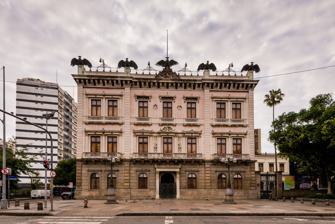
Building: Catete Palace
Country: Brazil
Year built: 1867
Former Brazilian presidential palace Catete Palace Palácio do Catete Former Presidential Palace; now Republic Museum General information Status museum Architectural style Neoclassical Location Flamengo Address Rua do Catete, 153 Town or city Rio de Janeiro Country Brazil Coordinates 22°55′33″S 43°10′34″W / 22.92583°S 43.17611°W / -22.92583; -43.17611 Current tenants Ministry of Culture ( Museu da República ) Construction started 1854 Completed 1867 Renovated 1883 Client António Clemente Pinto, Baron of Nova Friburgo Owner Brazilian government Technical details Floor count 3 Design and construction Architect(s) Carl Friedrich Gustav Waehneldt Website museudarepublica.org.br National Historic Heritage of Brazil Designated 1938 Reference no. 153 The Catete Palace ( Portuguese : Palácio do Catete , IPA: [paˈlasju du kaˈtetʃi] ) is an urban mansion in the Flamengo neighborhood of Rio de Janeiro , Brazil. The property stretches from Rua do Catete (Catete Street) to Praia do Flamengo ( Flamengo Beach ). Construction began in 1858 and ended in 1867. It was Brazil's presidential palace from 1897 to 1960, and the site of Getúlio Vargas ' suicide. It now houses the Museu da República (Republic Museum) and a theatre. The Catete underground rail station is adjacent. History The Baron and Baroness of Nova Friburgo with a model of the Catete Palace in the background (undated) The building was built as the residence of the family of the Portuguese-born Brazilian coffee producer António Clemente Pinto, Baron of Nova Friburgo , in the then capital of the Empire of Brazil . It was called the Palace of Largo Valdetaro and Palace of Nova Friburgo . With the design of German architect Carl Friedrich Gustav Waehneldt, dated 1858, the work began with the demolition of the old house. The construction officially ended in 1866, but the finishing works still continued for over a decade. After the death of the Baron and the Baroness, their son Antônio Clemente Pinto Filho, the Count of São Clemente, sold the property in 1889, shortly before the Proclamation of the Republic of Brazil , to an investor group, who founded the Companhia Grande Hotel Internacional (Grande Hotel Internacional Company). This development, however, did not succeed in turning the palace into a luxury hotel. Due to the economic crisis in the late 1880s and early 1890s (The Encilhamento ), the venture went bankrupt, and its titles acquired by counselor Francisco de Paula Mayrink. Five years later, Mayrink paid off debts to the Bank of Brazil . The seat of the executive branch of Brazil was the Itamaraty Palace in Rio de Janeiro. In 1897, President Prudente de Morais became ill and Vice President Manuel Vitorino took office as interim. He acquired the Catete Palace and over there installed the seat of government. Officially, the palace was the seat of the Federal Government from 1897 until 1960, when the capital and the Federal District were transferred to Brasília . Various historical events happened in the palace halls, such as the death of President Afonso Pena in 1909; the signing of the declaration of war against the German Empire and its allies in 1917, during World War I ; the visit and hosting of Cardinal Eugenio Pacelli, the future Pope Pius XII , in 1934; the declaration of war against the Axis in World War II in 1942; the suicide of President Getúlio Vargas in 1954, with a shot in the heart, in his bedroom on the third floor of the palace; among others. Gallery Main façade of the Catete Palace with statues of the Muses at the top, 1897. The palace during the funeral of President Afonso Pena , 15 June 1909 The main staircase of the former Presidential Palace The Ministerial Room President Vargas' bedroom Allegorical sculpture Statue on the lake Palace grounds See also Catetinho Palácio do Planalto Palácio da Alvorada Authority control databases International ISNI VIAF National United States France BnF data Other IdRef